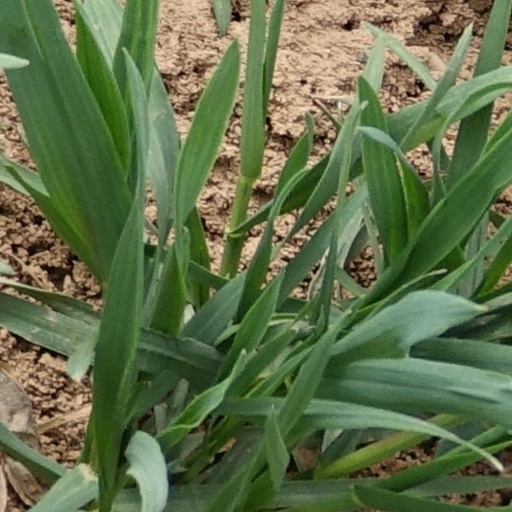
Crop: wheat